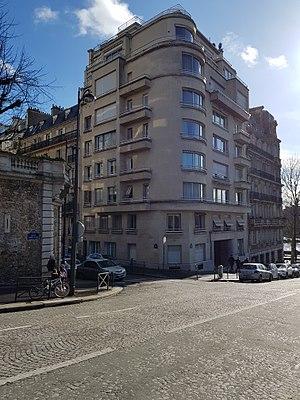
Immeuble situé 4 avenue Albert-de-Mun, Paris 16e. Architecte
L’avenue Albert-de-Mun est une voie située dans le quartier de Chaillot du 16ᵉ arrondissement de Paris, en France.